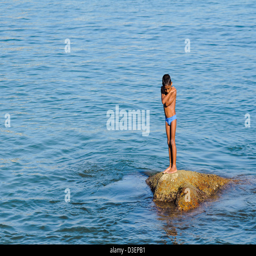
a young boy is alone and cold on a rock in the water